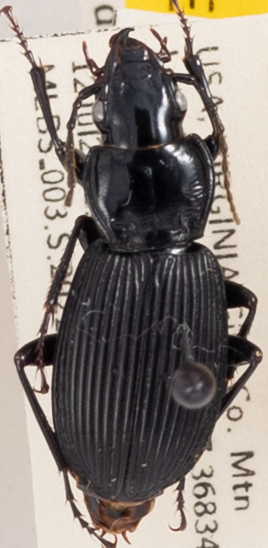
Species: Pterostichus lachrymosus
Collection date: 2022-07-12
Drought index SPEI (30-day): -0.348
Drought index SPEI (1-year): -0.9
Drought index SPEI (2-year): -0.39